Thomas Bareiß

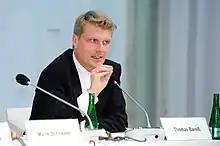
Bareiß in 2010

In 2010, Bareiß worked to limit the growth in solar-panel installations in Germany as he saw the rising costs to consumers undermine the acceptance of alternative energy. In a letter to then-Environment Minister Norbert Röttgen, he demanded that the government cut the guaranteed gratuity per kilowatt hour for newly installed solar panels by an extra amount.